Peter Hume Brown

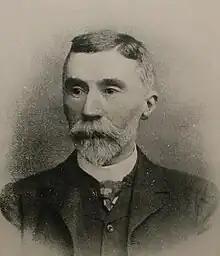
Peter Hume Brown

Peter Hume Brown, FBA (17 December 1849 – 1 December 1918) was a Scottish historian and professor who played an important part in establishing Scottish history as a significant academic discipline. In addition to teaching and writing, he spent 16 years as editor of the Register of the Privy Council of Scotland, and served as Historiographer Royal.